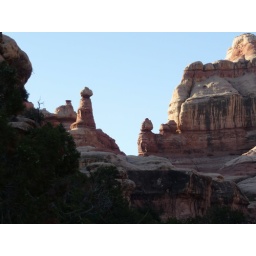
in elephant canyon